Robin Donovan

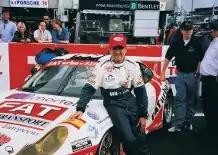
Robin Donovan

After a prominent Formula Ford single seater career Donovan first began to establish his name as a sports car driver in the British Thundersports series where he won 5 (class C) rounds of the 8 round series in 1985 driving with Mike O Brien. At the end of 1985 he competed in his first World Endurance Championship race in Selangor Malaysia where he came 5th (C2). He again was Thundersports (class c) series winner in 1986 (the year of his first Le Mans 24 hours) and again in 1987 (class B). In 1988 he drove in Thundersaloons and moved up into the British Touring car Championship in 1989, the year he also competed in the BRDC Sportscar Championship. In 1991 he won the Willhire 24 hours (class A). In 1992 and 1993 he drove for the Star Union team in Interserie European Sportscar Championship and for Kremer Racing in the Le Mans 24 hours. In 1993 he again secured a 3rd place class finish at Le Mans driving for the Augusta Racing GT2 team.